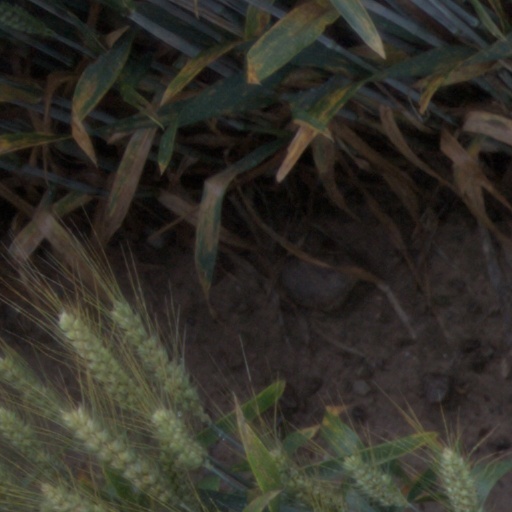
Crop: wheat